Ashurnasirpal II

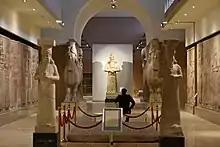
The Assyrian gallery, room X at the Iraq Museum, Baghdad

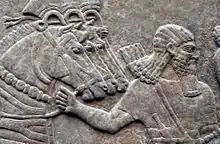
Nimrud relief

Among these relief images occurred a certain amount of standardization around 870 BC. Carved into each of the stone slabs, including the ones lacking relief, was what is referred to as the Standard Inscription. This text gave the various names and titles of the king, spoke of his relationship with the gods and summarized his military conquests. The text also goes on to describe the founding of Kalhu and speaks of the palace itself. The slabs, which contain relief, consist of depictions of Assurnasirpal's royal ideology. This ideology can be categorized into four main ideas, the military success of the king, his service to the gods, which provided divine protection and Assyrian prosperity.